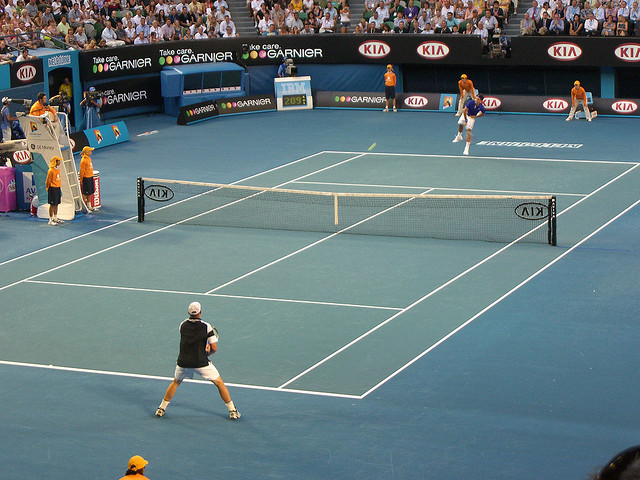
hai nam vận động viên tennis đang thi đấu ở trên sân